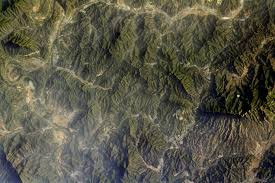
Landmark: Great Wall of China